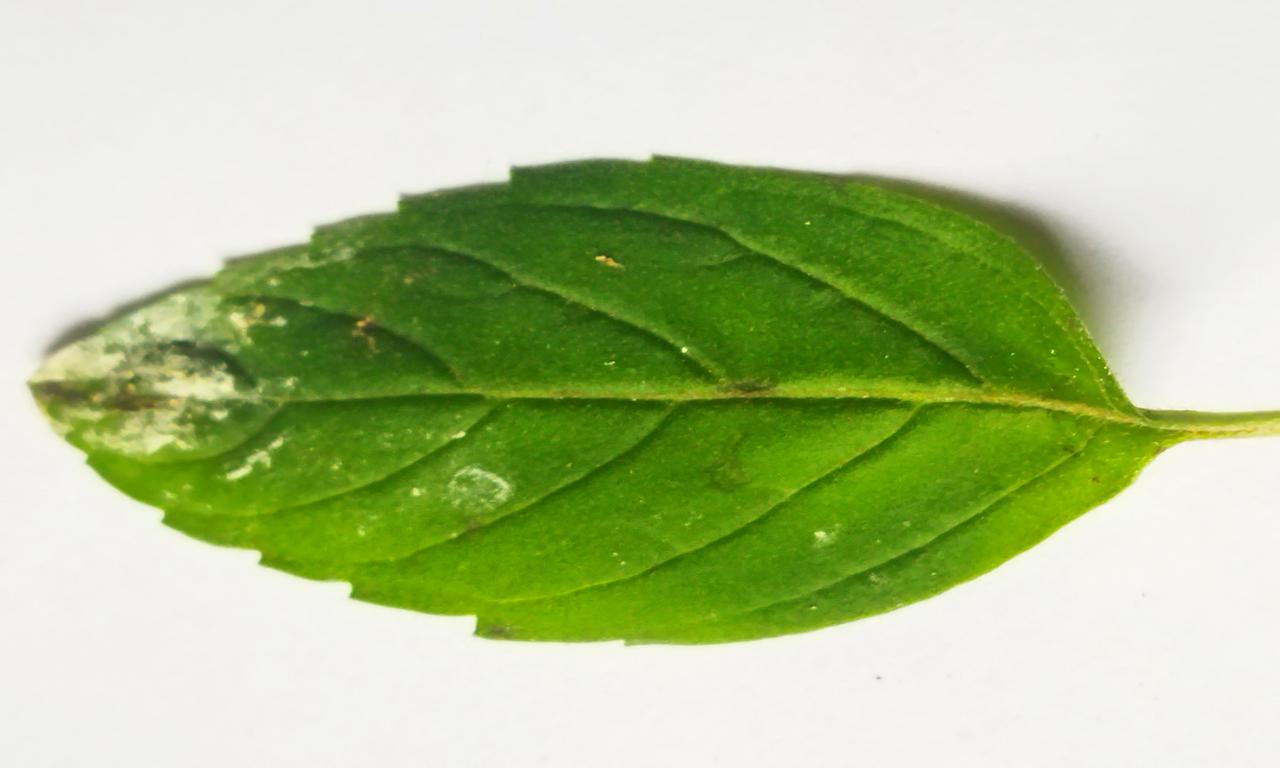
Label: Spoiled